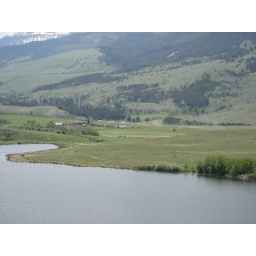
they say this lake has some of the best fish in Montana